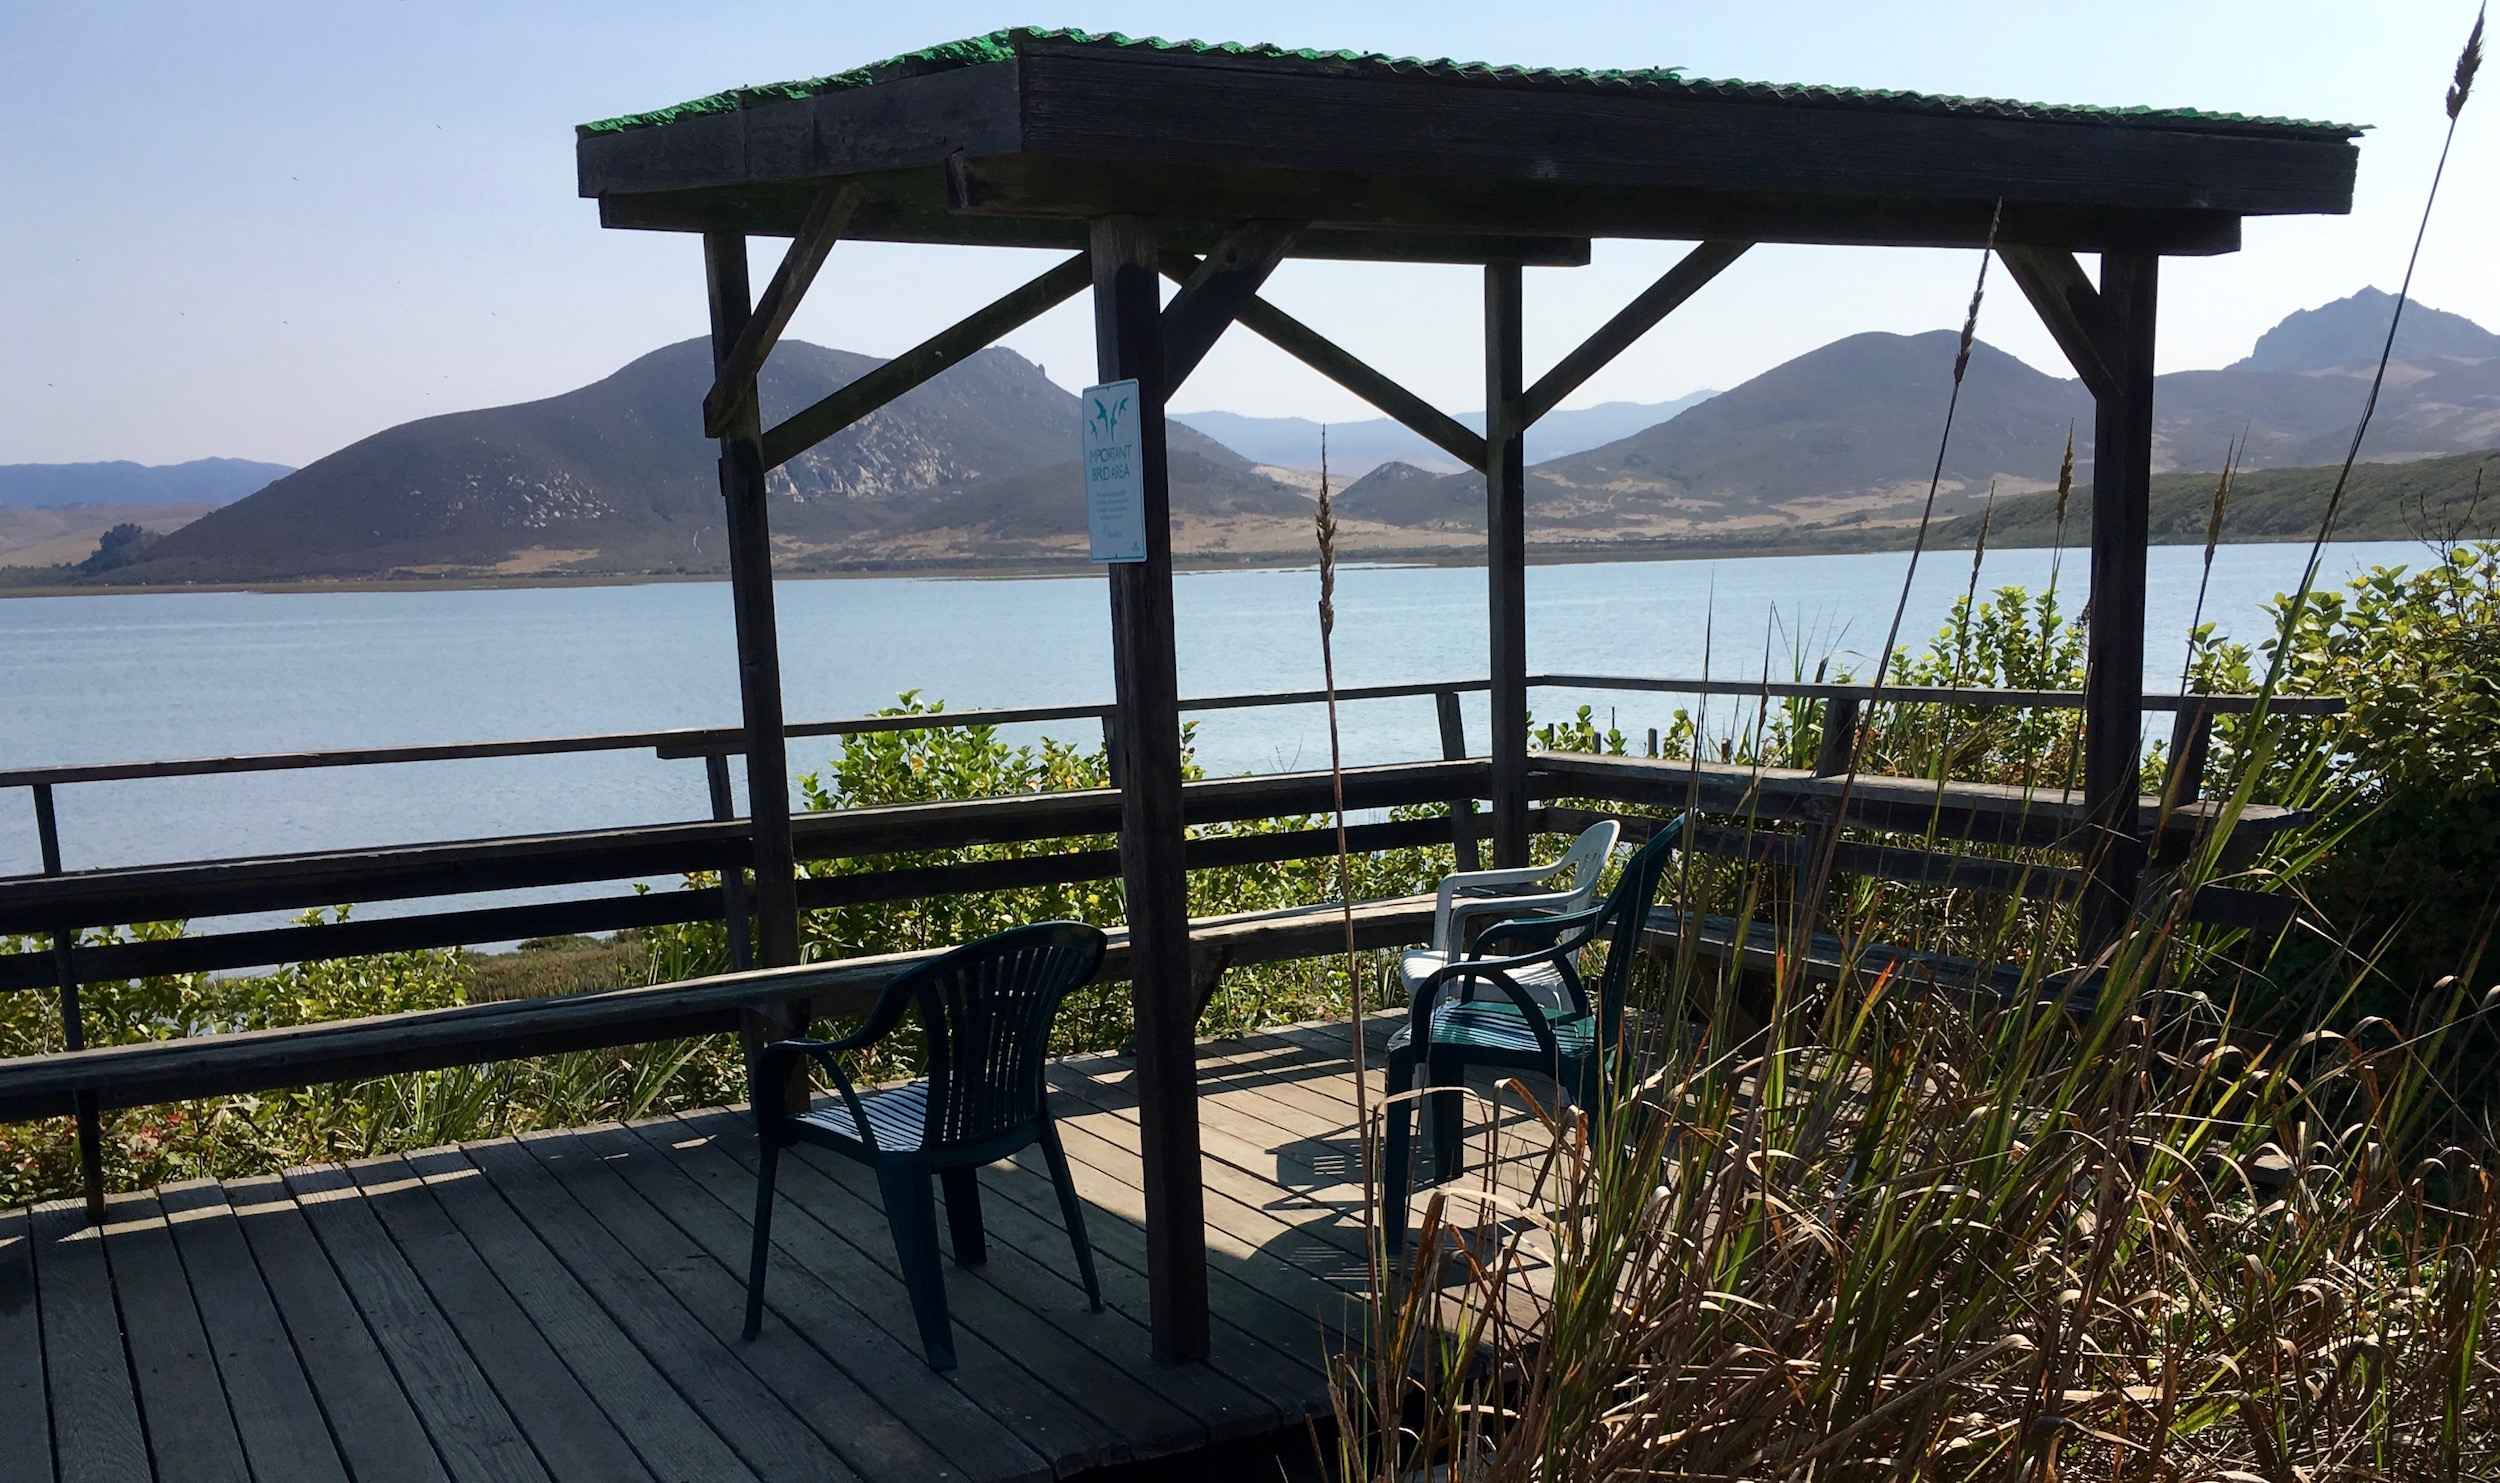
walkway, cottage, morrobay, fractals, morrobayestuary, outdoor structure